Diego López de Medrano, Lord of Agoncillo

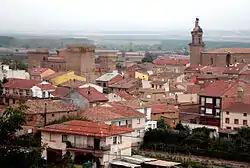
Agoncillo, La Rioja and the castle of Aguas Mansas

In 1337, Diego's uncle Don Rodrigo Alfonso de Medrano bought the village of Velilla and Agoncillo, along with the castle of Aguas Mansas from Sancho Sánchez de Rojas and his wife Urraca Díaz. The king confirmed Rodrigo Alfonso de Medrano, his chief crossbowman, in the purchase of the town of Agoncillo and Velilla from Sancho Sánchez de Rojas, by Royal Decree, and granted him additional privileges, including requests and aid from eight town taxpayers. In his will made in 1345, Diego's uncle Rodrigo Alfonso de Medrano ordered his burial in the chapel of Santa Engracia, which he had constructed behind Santa María de Palacio in Logroño. He also established a majorazgo with Agoncillo and Velilla, which was later nullified due to procedural deficiencies.